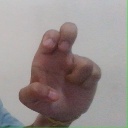
अक्षर: अ